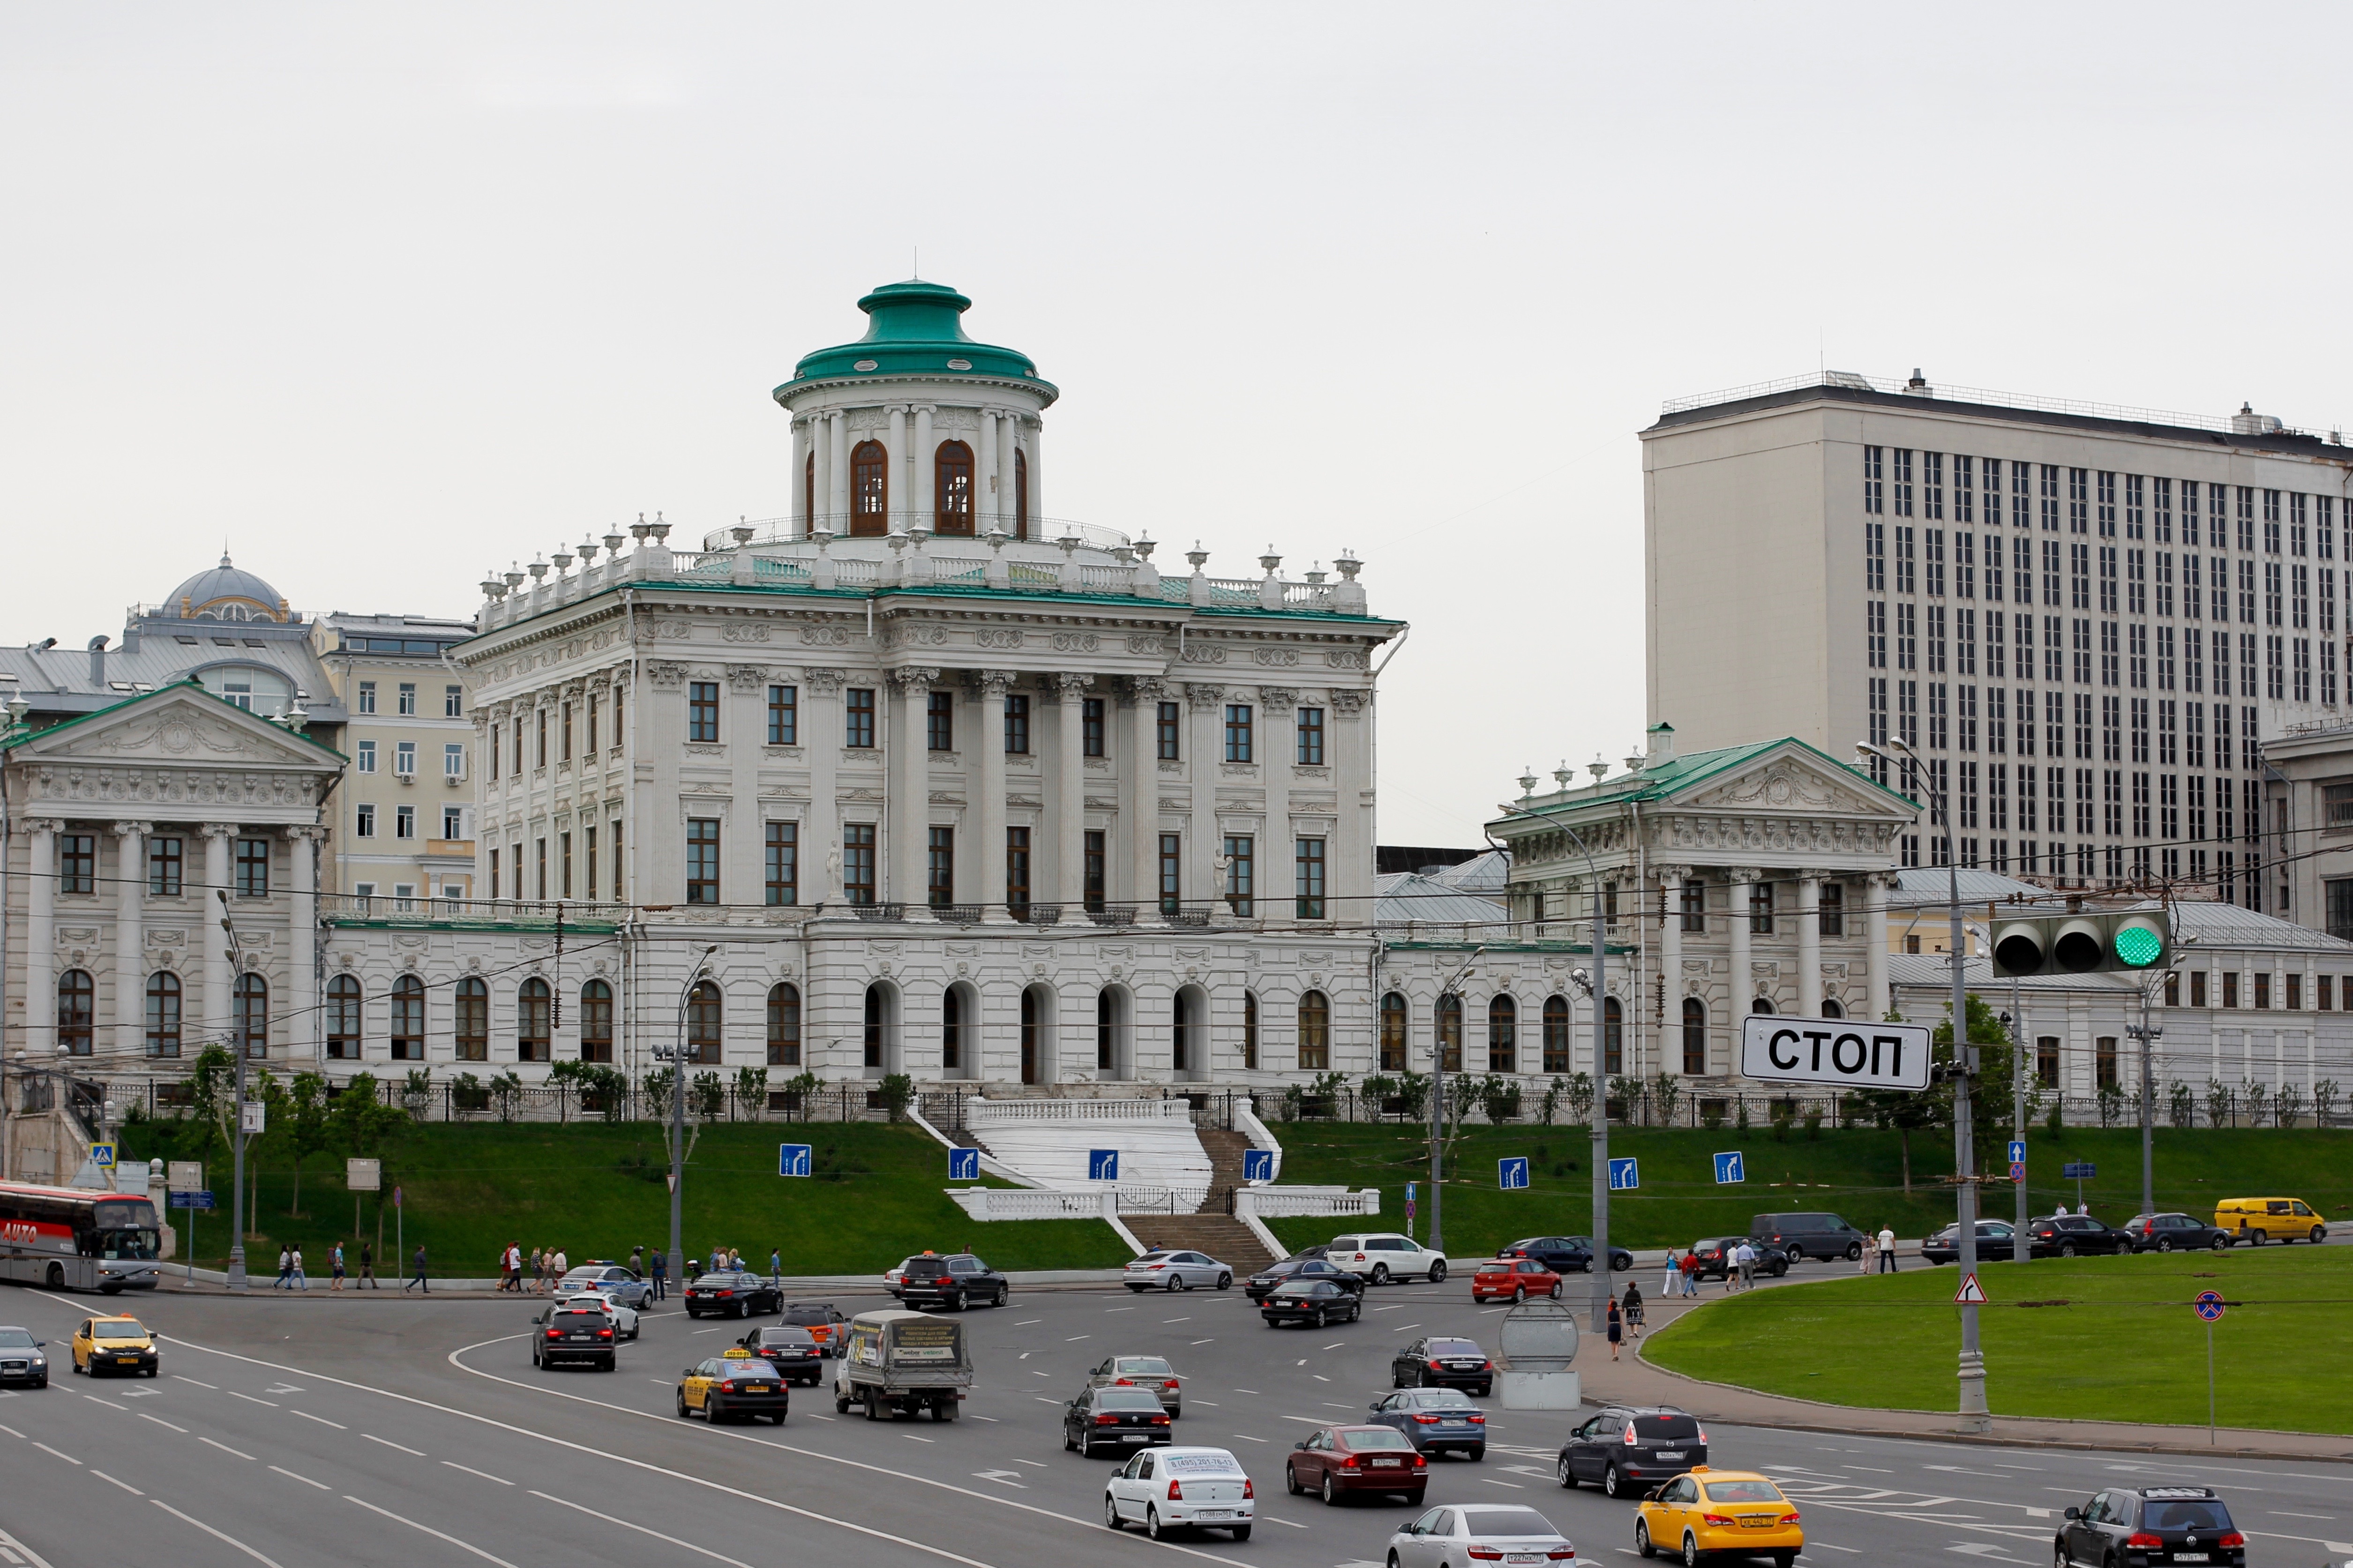
architecture, traffic, town, city, cityscape, downtown, plaza, landmark, tourism, capital, town square, moscow, russia, historically, east, neighbourhood, soviet union, urban area, human settlement, metropolitan area